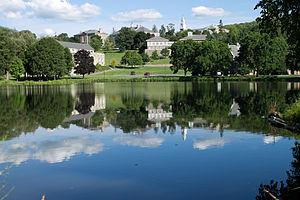
L'université Colgate est une université américaine d'arts libéraux située à Hamilton dans l'État de New York.